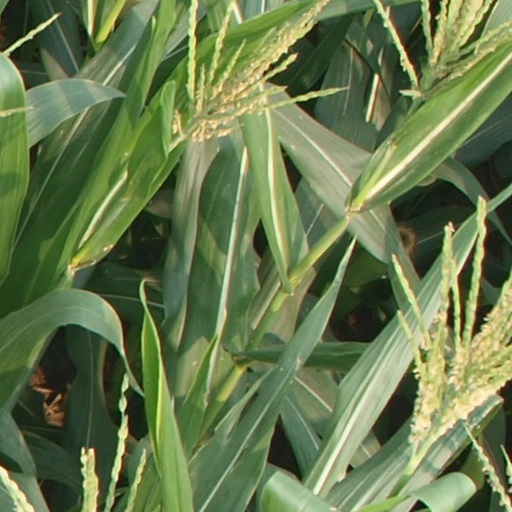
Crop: maize; corn